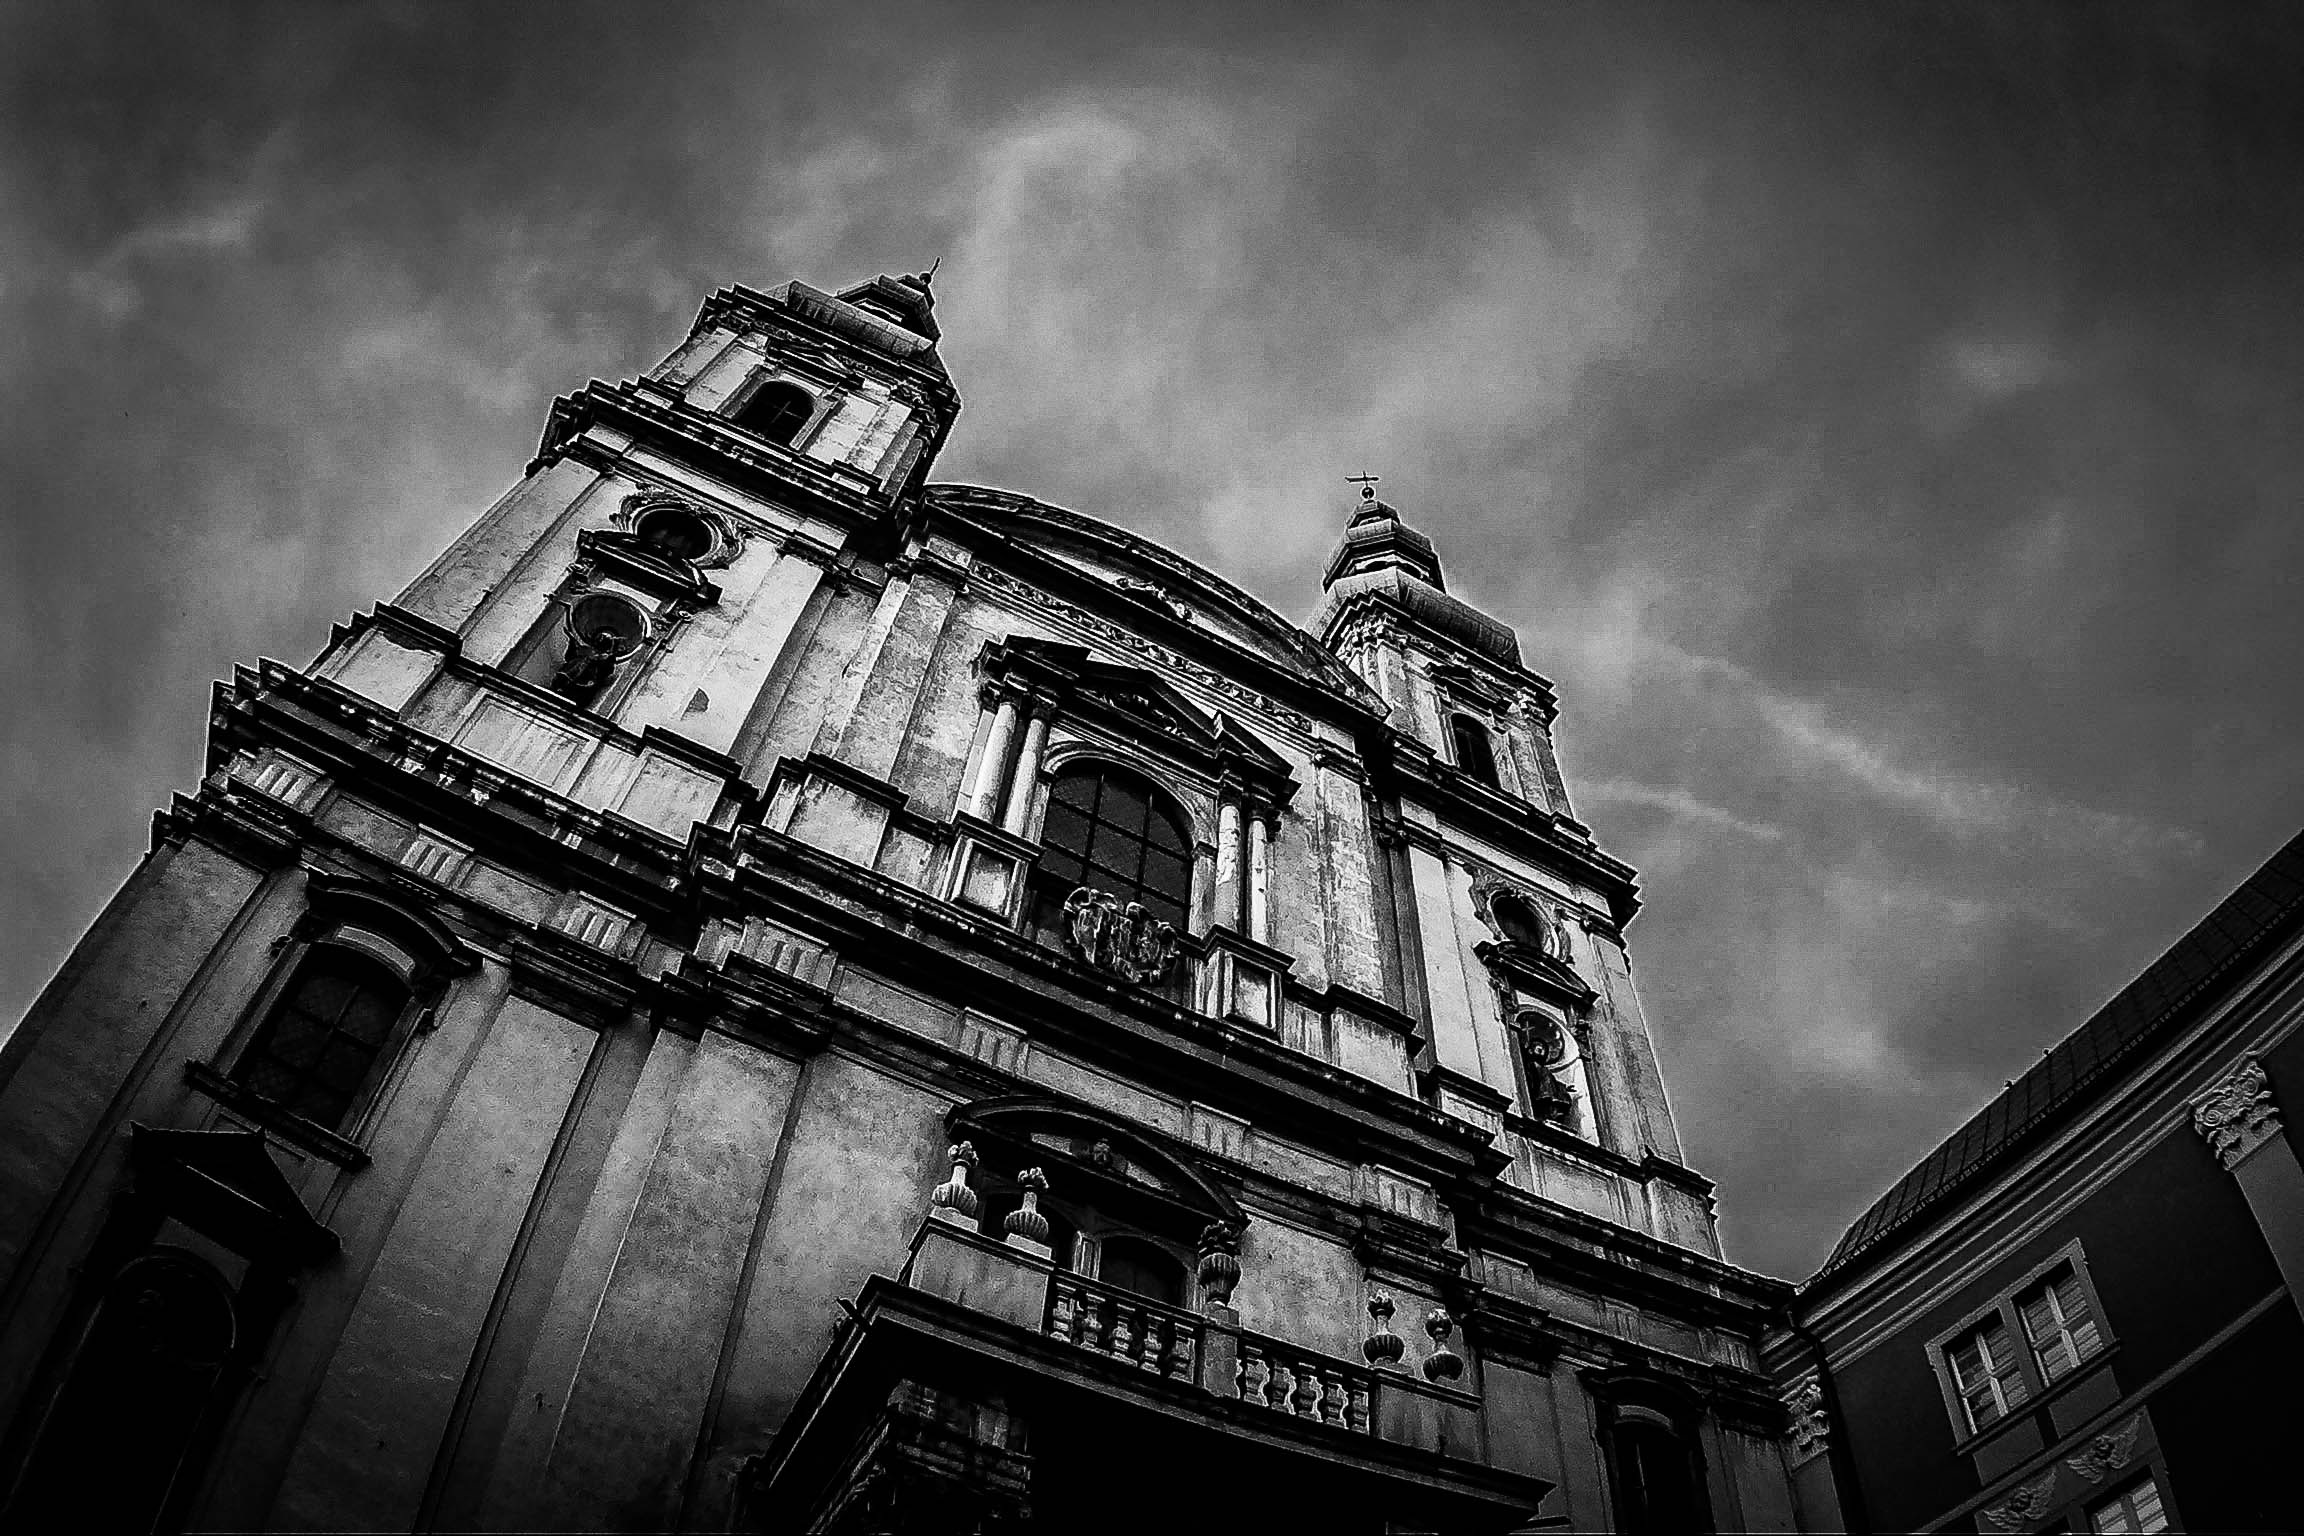
light, black and white, architecture, sky, white, street, night, photography, city, cityscape, twilight, landmark, darkness, church, black, monochrome, buildings, symmetry, poland, shape, metropolis, facades, the prospect of, the darkness, urban area, monochrome photography